Mimi Keene

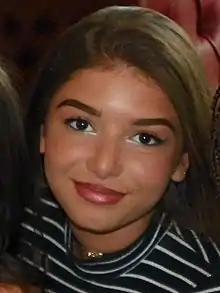
Keene in June 2016

Mimi Roshan Saeed (born 5 August 1998), better known as Mimi Keene, is an English actress. She is known for her roles as Cindy Williams on the BBC soap opera "EastEnders" (2013–2016), Ruby Matthews on the Netflix comedy-drama series "Sex Education" (2019–2023), and Nathalie in the film "After Everything" (2023).